Jubal A. Early House

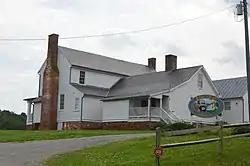
Rear and eastern side

The Jubal A. Early House, also known as the Jubal A. Early Homeplace and Archeological Site, is a historic home and archaeological site located near Boones Mill, Franklin County, Virginia. The original dwelling was built in the first decade of the 19th century, and enlarged after 1847. It is a two-story, four-bay, frame dwelling with a side gable roof. It has a rear ell and takes a "T" shape. It was the childhood home of Confederate General Jubal Early (1816-1894), whose father Joab managed a tobacco plantation of more than 4,000 acres. The property was sold by the Early family in 1847. The Jubal A. Early Preservation Trust has owned the property since 1995.